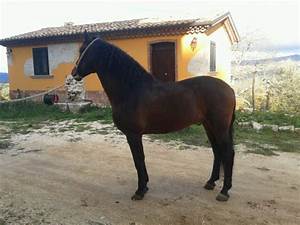
Label: horse